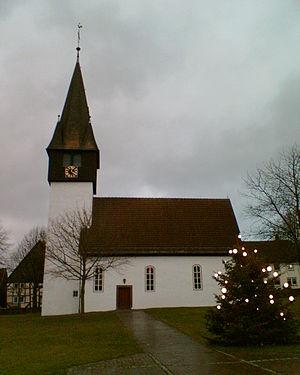
Derental est une municipalité allemande du land de Basse-Saxe et l'Arrondissement de Holzminden. En 2014, elle comptait 593 hab.